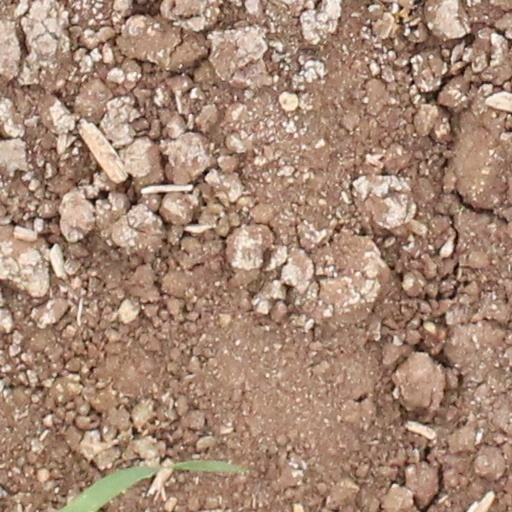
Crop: wheat